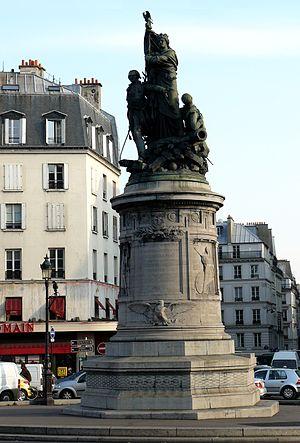
Monument au Maréchal Moncey, sur la place de Clichy, Paris (18ème arrd.) - Groupe en bronze, sculpteur Amédée Doublemard (1870)
Amédée Donatien Doublemard, né le 8 janvier 1826 à Flavigny-le-Grand-et-Beaurain et mort le 20 juillet 1900 à Paris, est un sculpteur français.
Le Monument au maréchal Moncey, situé place de Clichy à Paris, est édifié en souvenir de la défense de Paris contre les troupes russes en 1814. C’est une œuvre du sculpteur Amédée Doublemard et de l'architecte Edmond Guillaume.